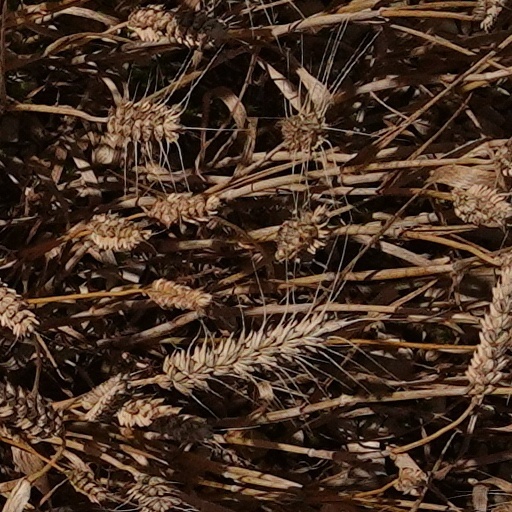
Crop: wheat